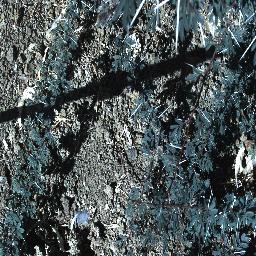
Label: prickly_acacia